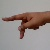
The image shows a hand gesture representing the letter 'P' in Indian Sign Language.